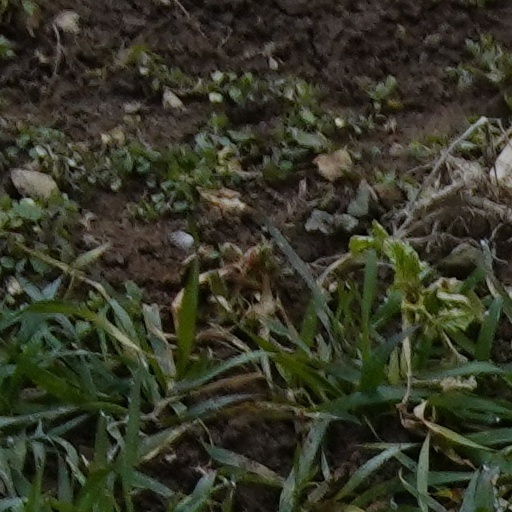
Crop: wheat